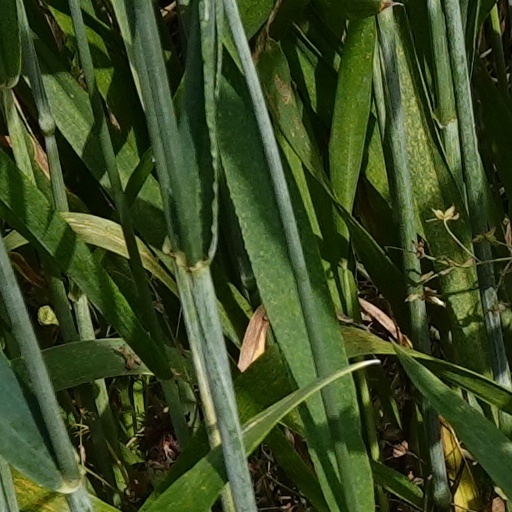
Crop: wheat